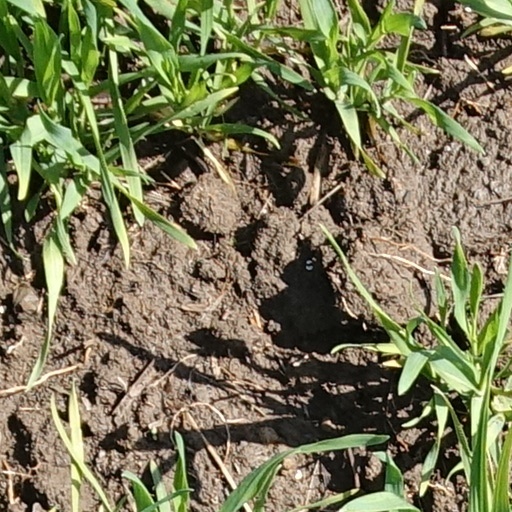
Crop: wheat